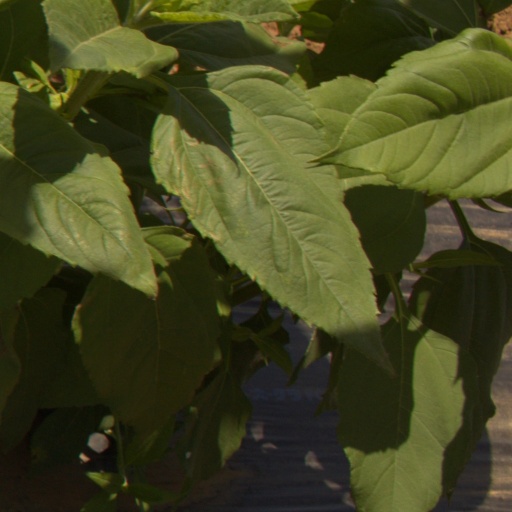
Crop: Jerusalem artichoke